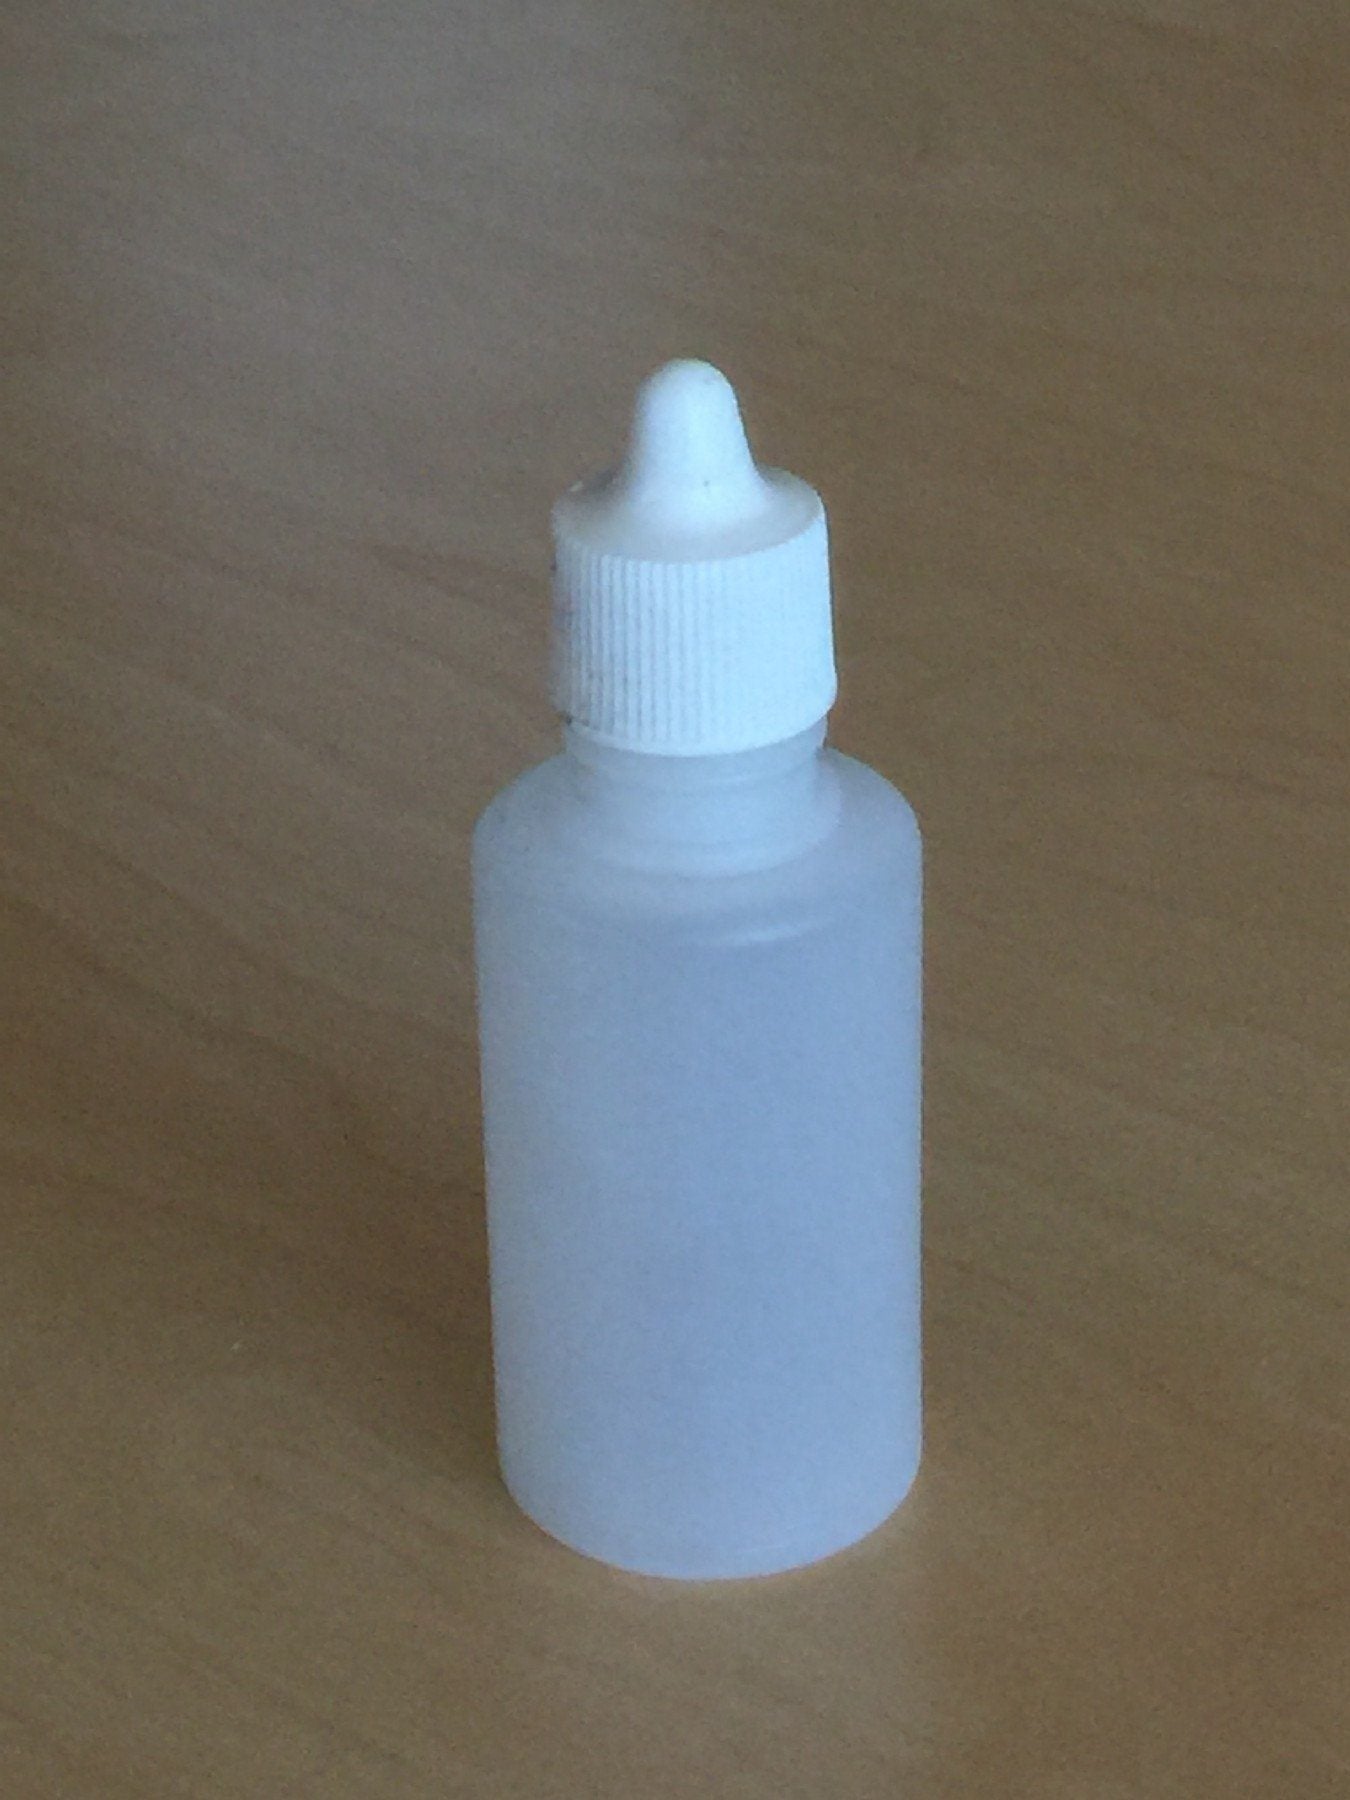
Waste category: plastic